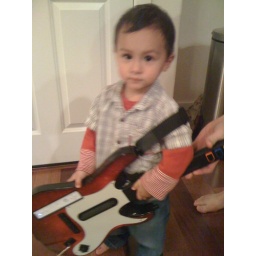
Pax is running around w/ this guitar @mikeysison's house. He's my little rockstar!